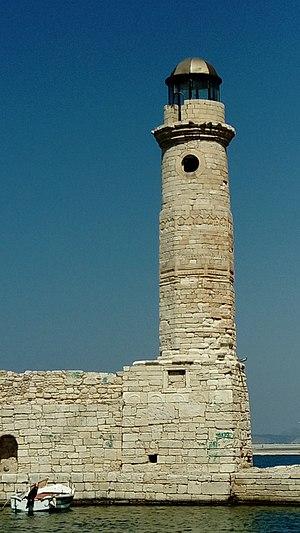
Photographie du vieux phare de pierre de Rethymnon en Crète aux pieds duquel est mouillée une barque blanche.
Réthymnon est une ville grecque de 32 694 habitants située sur l'île de Crète. Elle est le chef-lieu du dème de Réthymnon et du district régional de Réthymnon. La ville est le siège d'un évêché orthodoxe : la Métropole de Réthymnon et Avlopotamos.
La Crète, en grec Κρήτη, en grec ancien Krḗtē, grec moderne Kríti, est une île grecque, autrefois appelée « île de Candie ». Plus grande des îles grecques et cinquième île de la mer Méditerranée en superficie, elle est rattachée en 1913 à la Grèce, dont elle constitue, avec d'autres petites îles, l'une des treize périphéries, ainsi que l'un des sept diocèses décentralisés créés par le programme Kallikratis en janvier 2011.